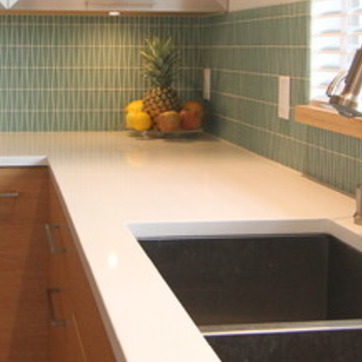
Material: polishedstone